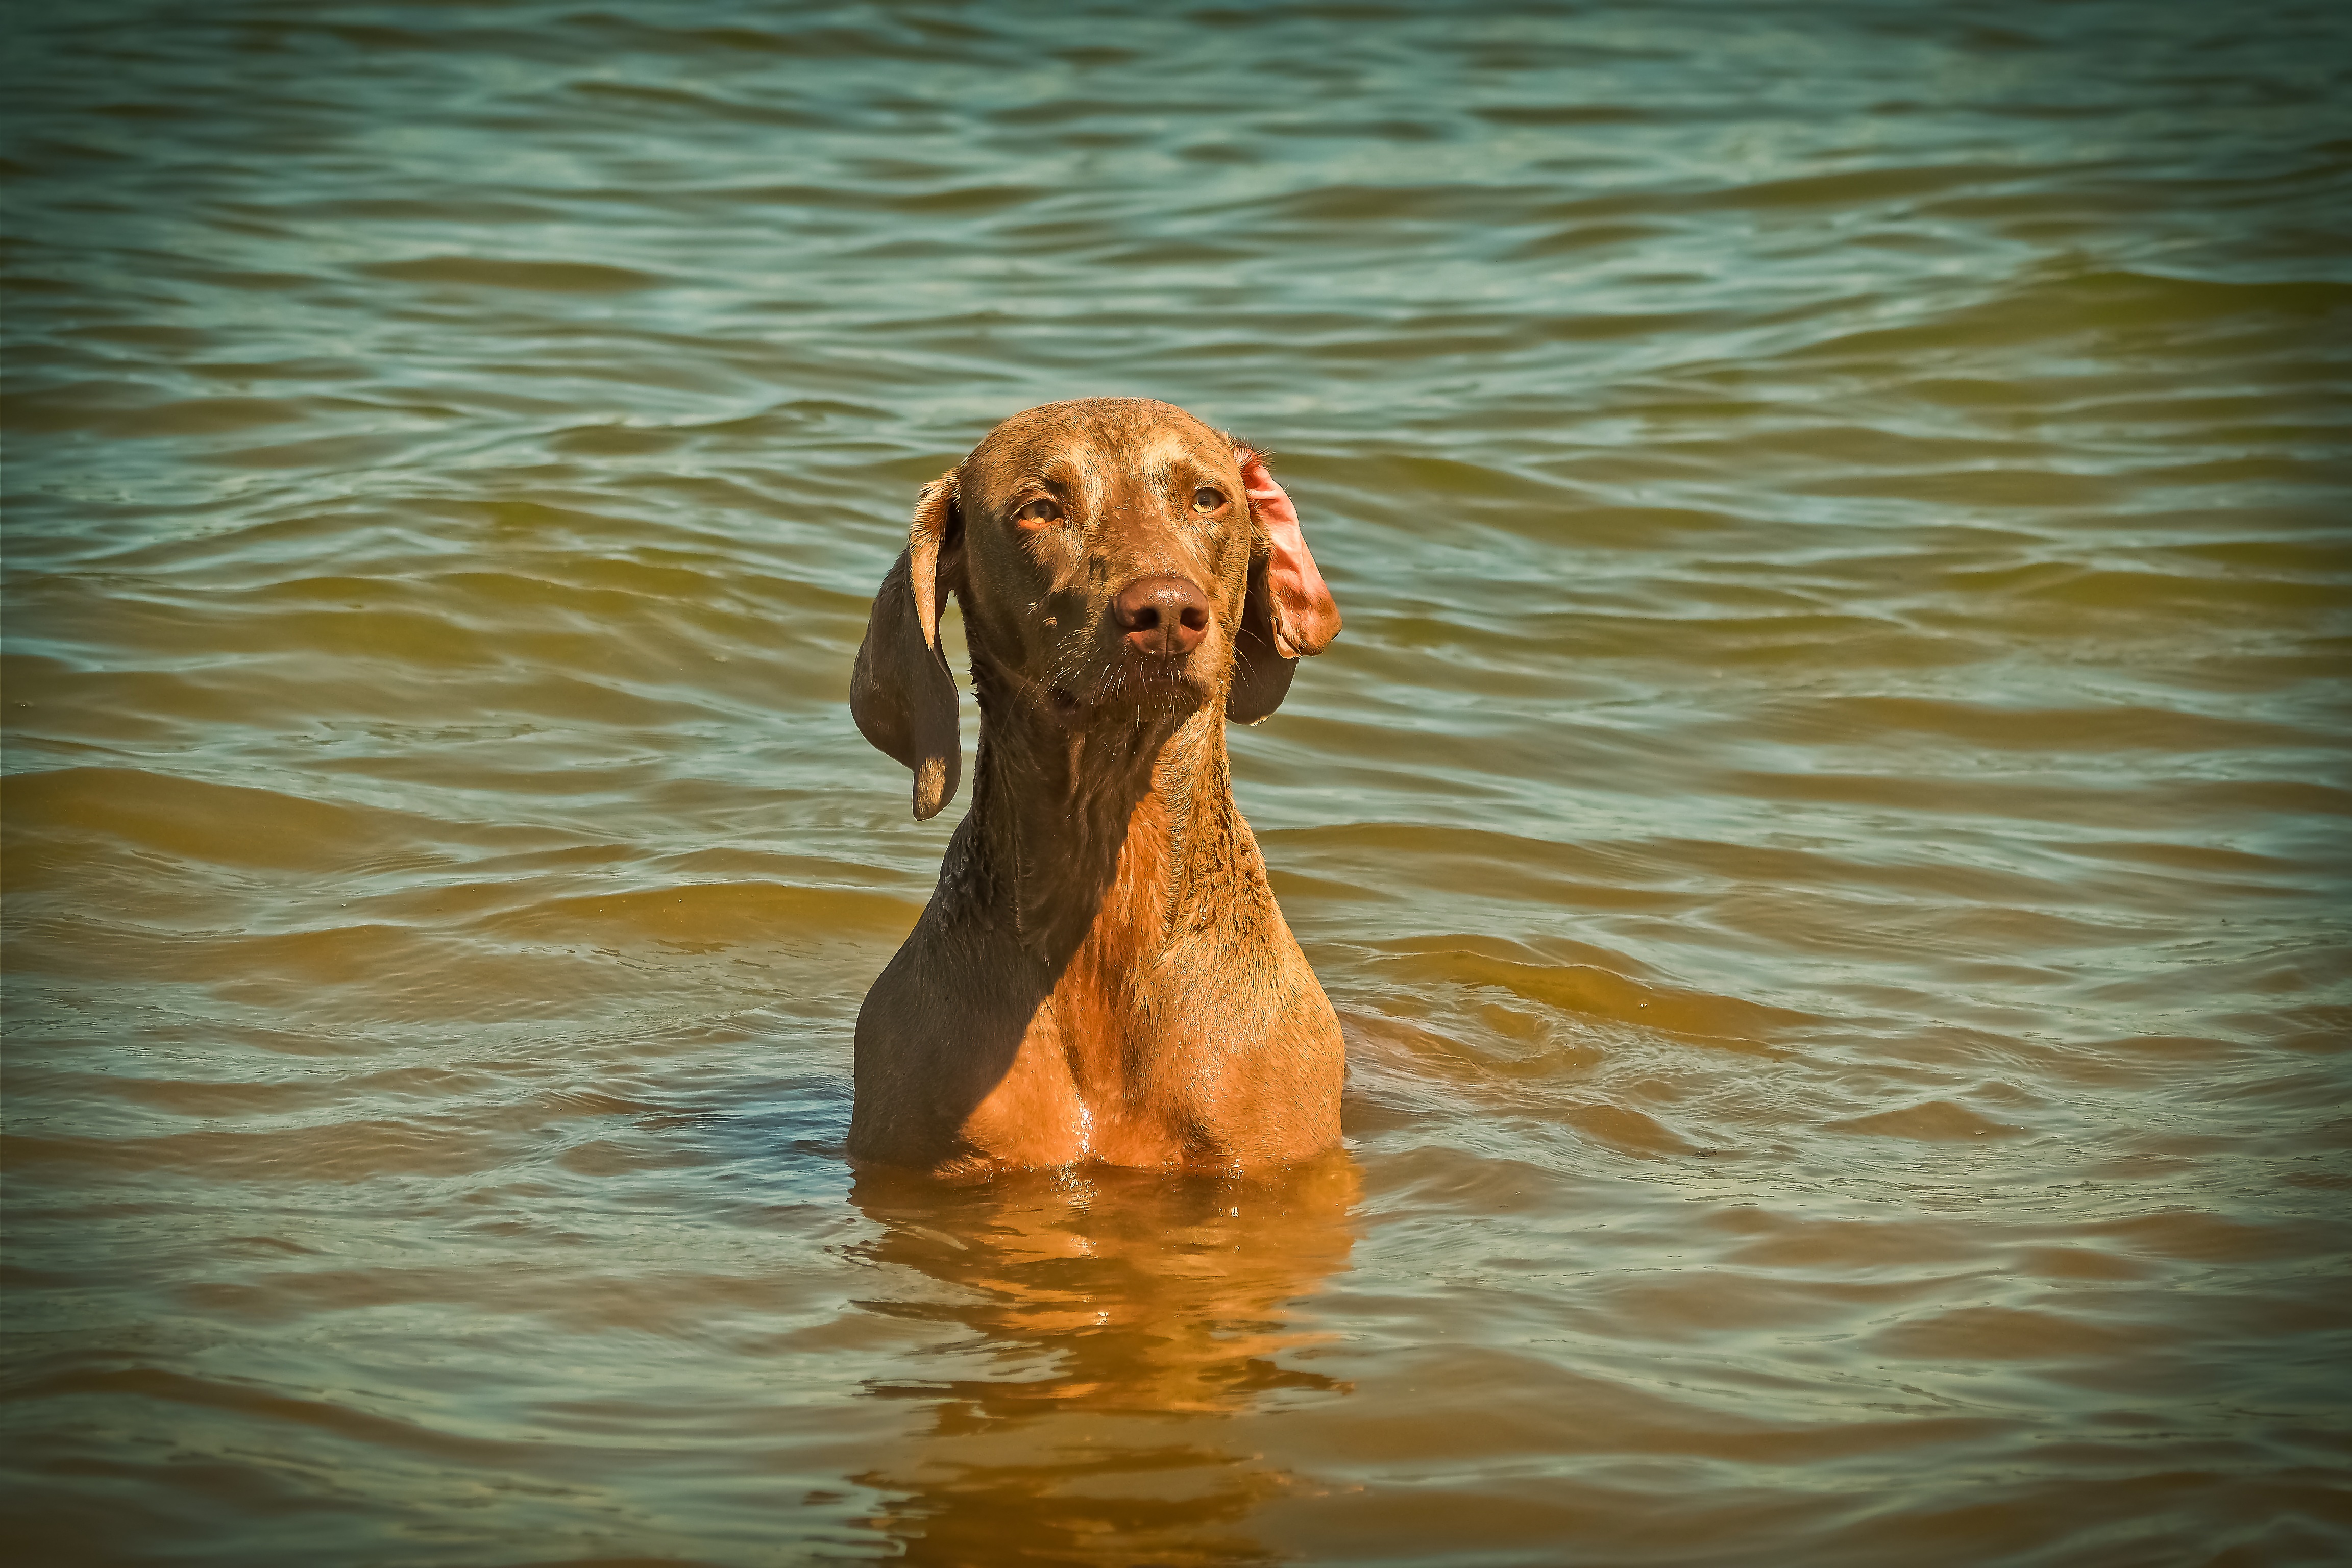
watch, beach, water, nature, play, dog, animal, summer, swim, pet, relax, brown, mammal, rest, playful, weimaraner, curiosity, hunting dog, fun, vertebrate, labrador retriever, out, attention, waters, animal world, dog breed, wildlife photography, vizsla, rhine, retriever, animal portrait, quadruped, vigilant, romp, joy of life, dog like mammal, carnivoran